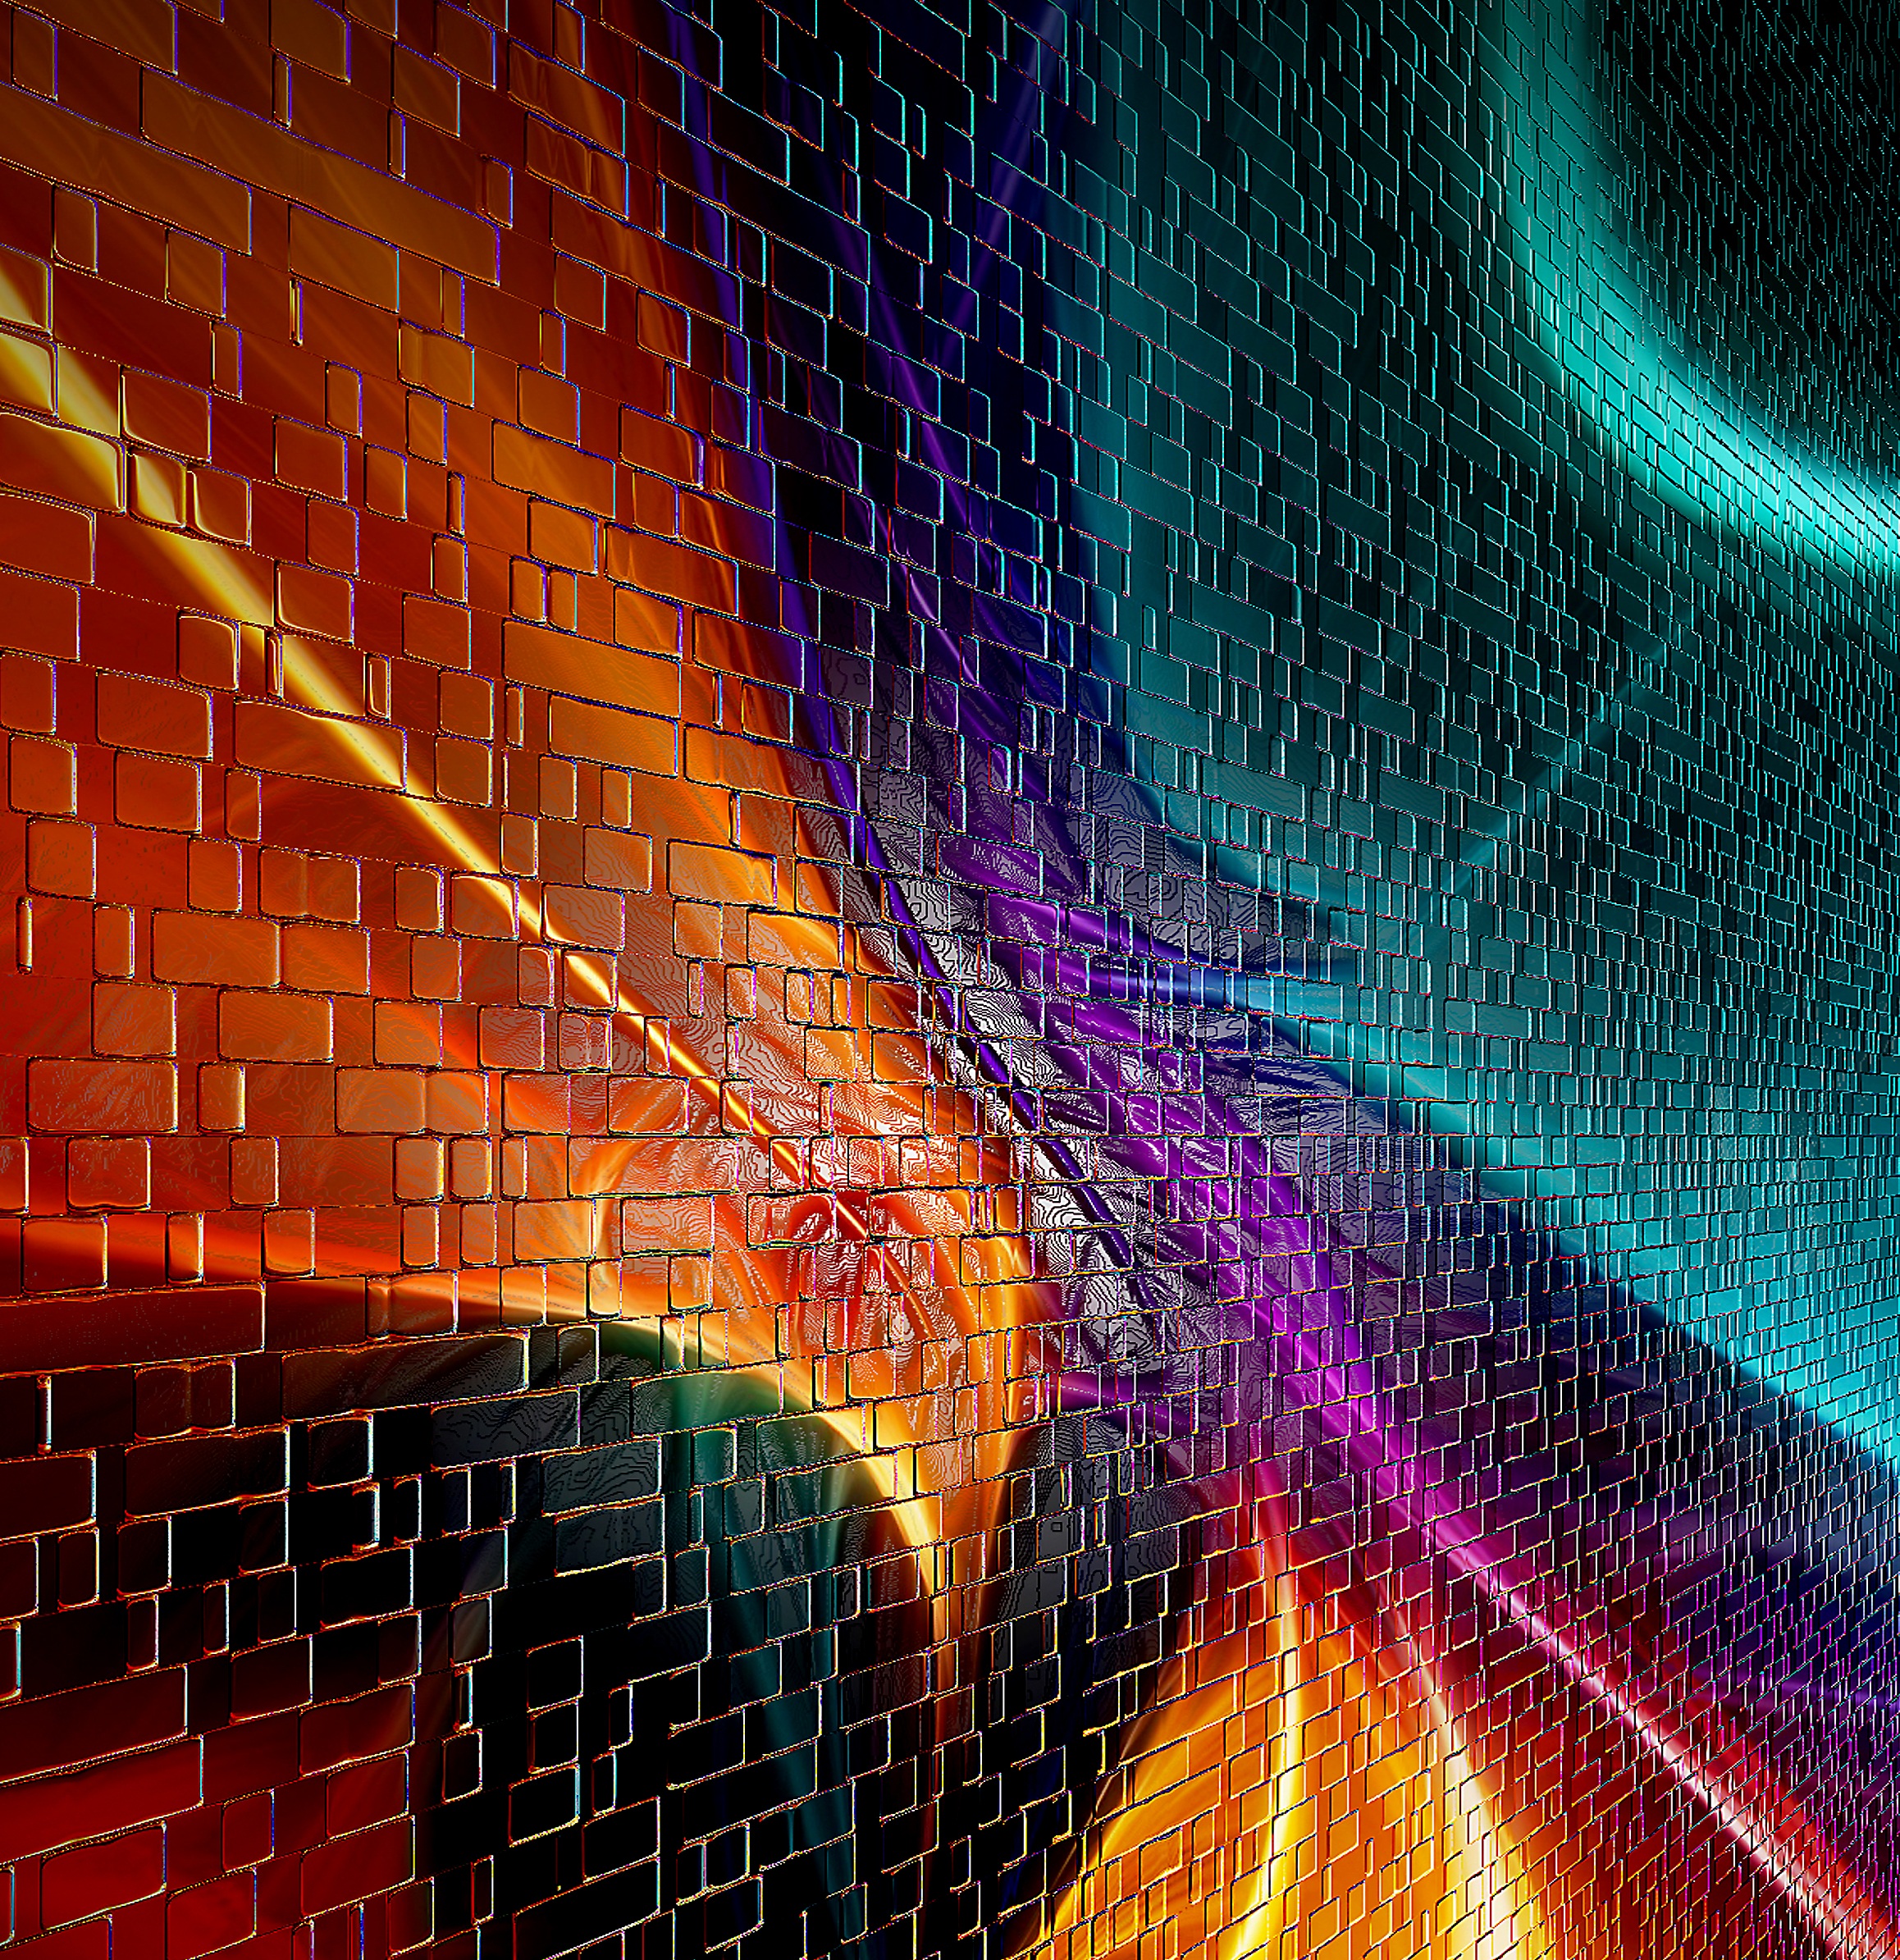
light, texture, plane, decoration, pattern, line, color, desktop, graffiti, painting, shadows, gradient, symmetry, wallpaper, composition, clipart, imagination, graphics, abstraction, the background, invoice, the prospect of, the structure of the, virtuoso technique and great, hint, the illusion, computer wallpaper, psychedelic art, fractal art, a mounting member